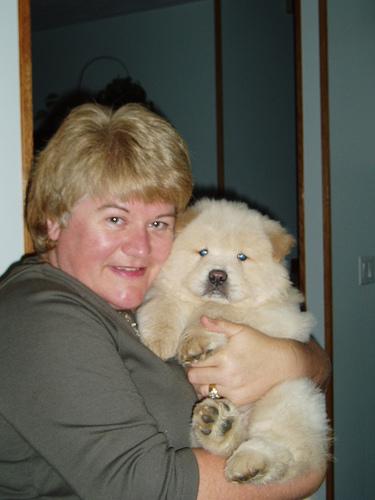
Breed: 329-n000119-chow